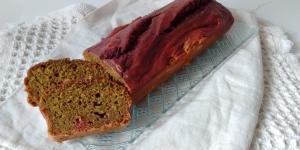
budin de remolacha